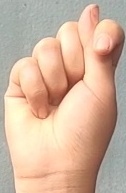
ASL sign: T